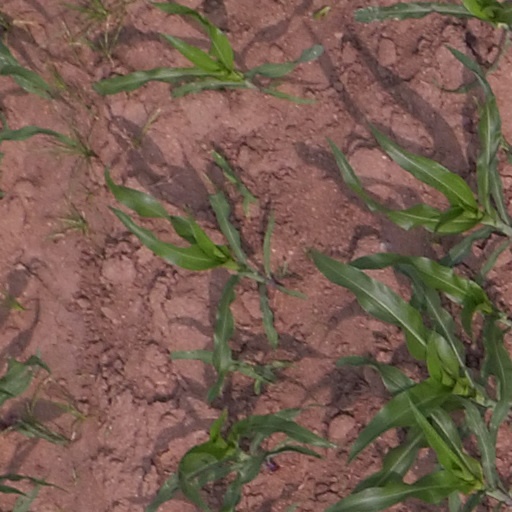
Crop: maize; corn